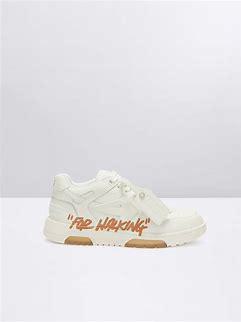
Brand: Off-White
Model: Off Out Of Office